Ansif Ashraf

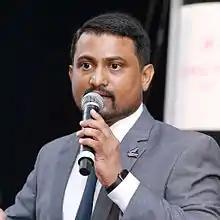
Ansif Ashraf talking at Kerala State Business Excellence Awards 2016

Ansif Ashraf (15 November 1983 – 27 January 2021) was an Indian businessman who was the editor-in-chief of the "Cochin Herald".